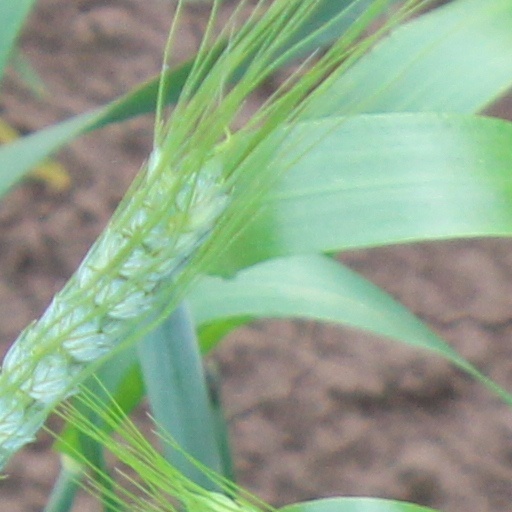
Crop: wheat